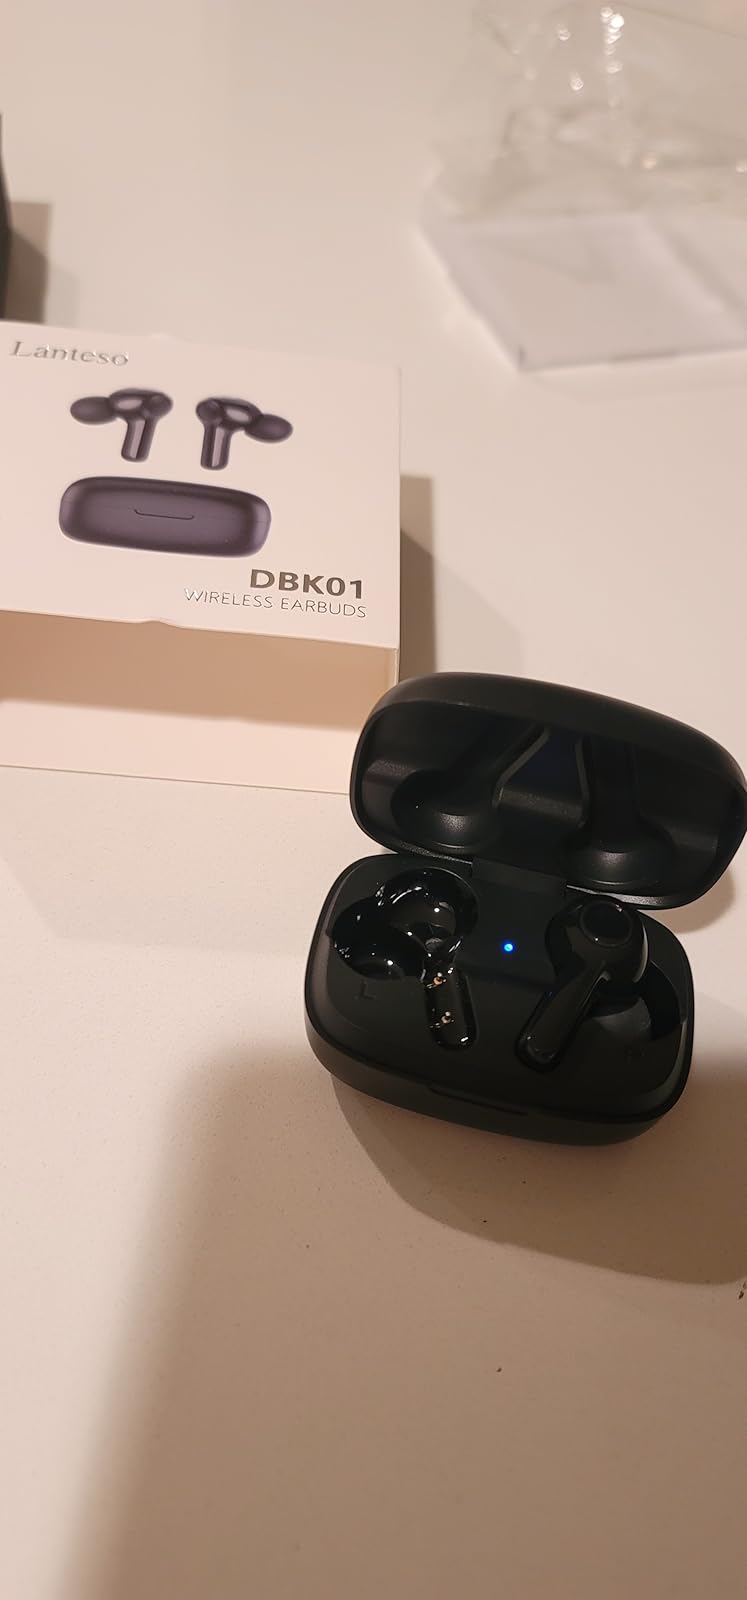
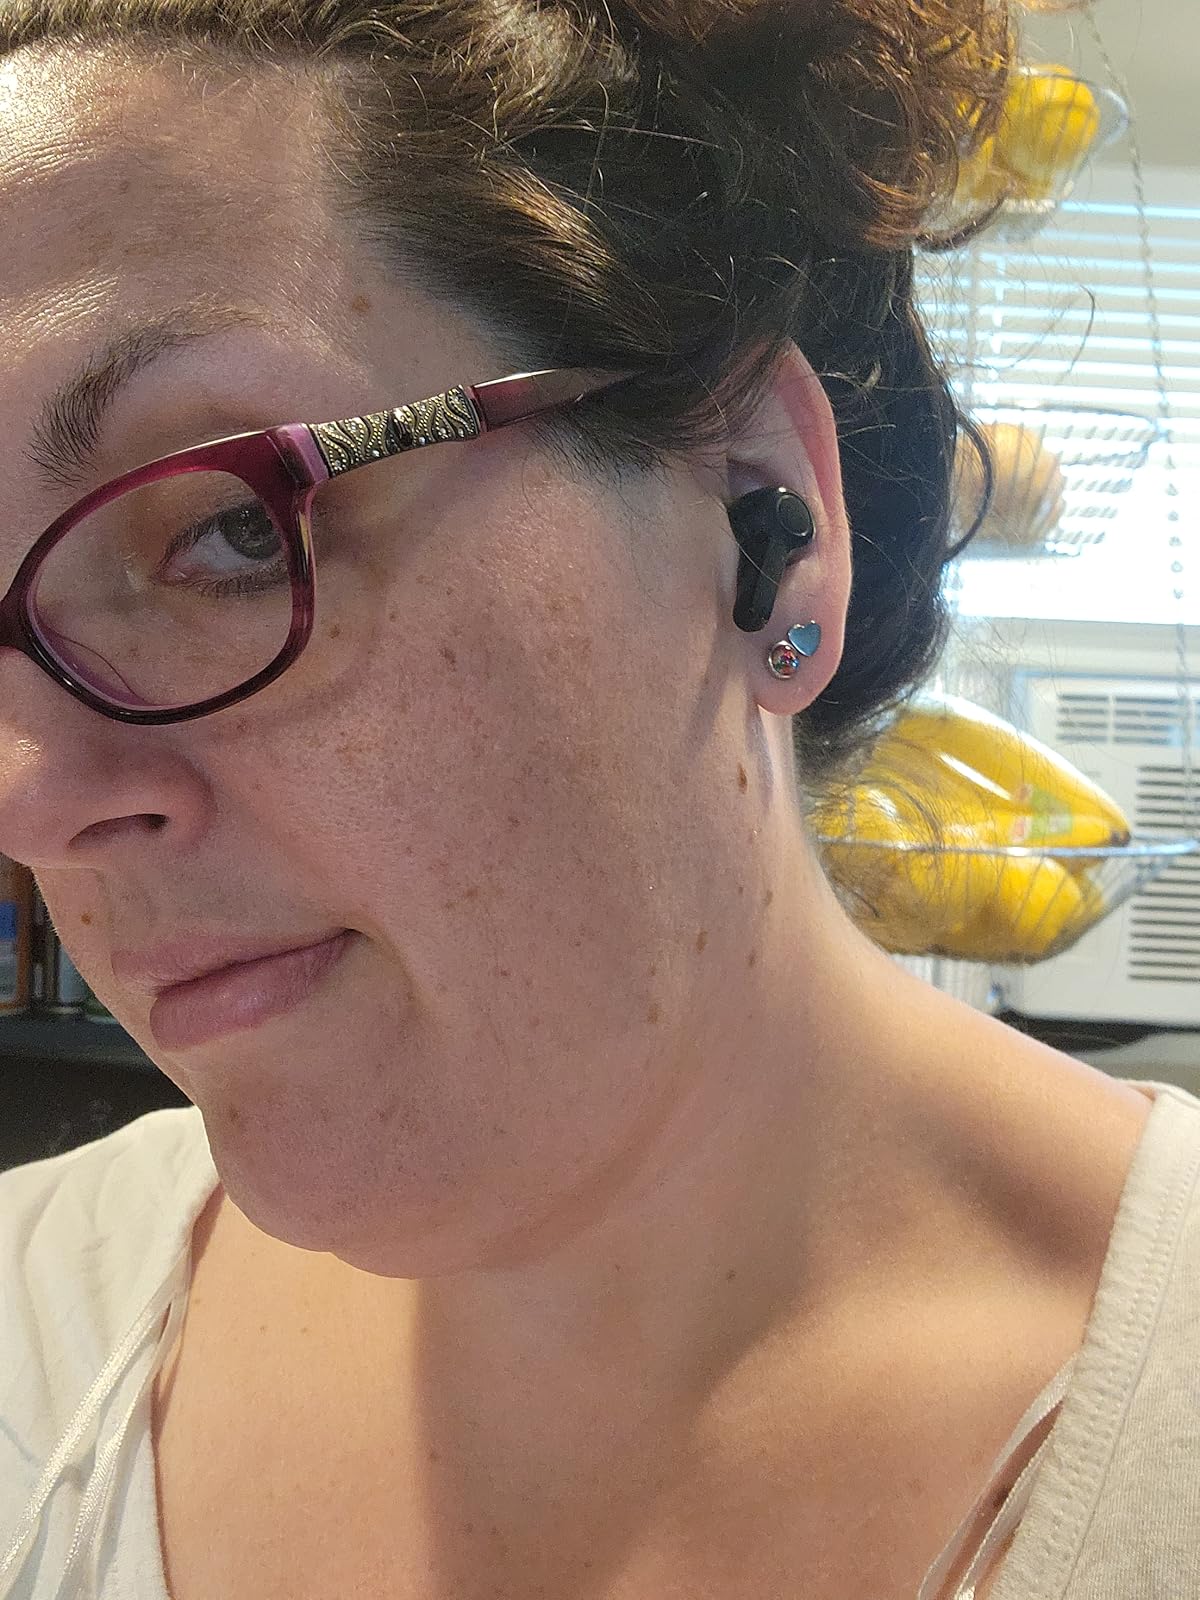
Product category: earbuds
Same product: yes